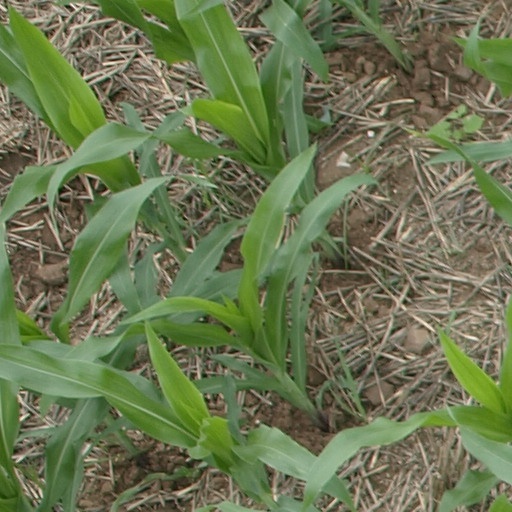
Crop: maize; corn